Alexandra of Denmark

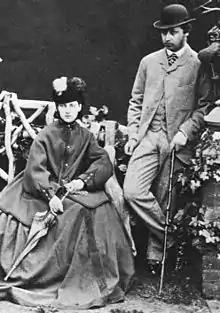
Princess Alexandra of Denmark and the Prince of Wales, 1863

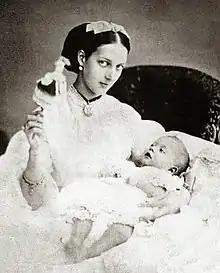
Alexandra with her firstborn child, Albert Victor, 1864

Given that Albert Edward, the Prince of Wales, would reach the age of twenty in November 1861, his parents Queen Victoria and her husband, Prince Albert, were taking steps to find a bride for him. They enlisted the aid of their eldest (and already-married) daughter, Crown Princess Victoria of Prussia, in seeking a suitable candidate. Alexandra was not their first choice because the Danes were at loggerheads with the Prussians over the Schleswig-Holstein Question, and most of the British royal family's relations were German. Eventually, after rejecting other possibilities, they settled on her as "the only one to be chosen".